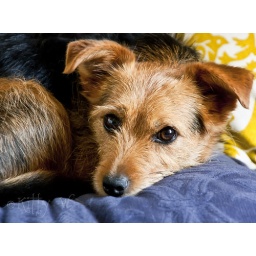
A cute little dog who belonged to the owners of the hotel where Lily-Wren and I stayed in Eastbourne.